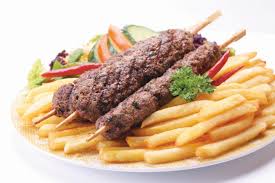
Yemek: kebap